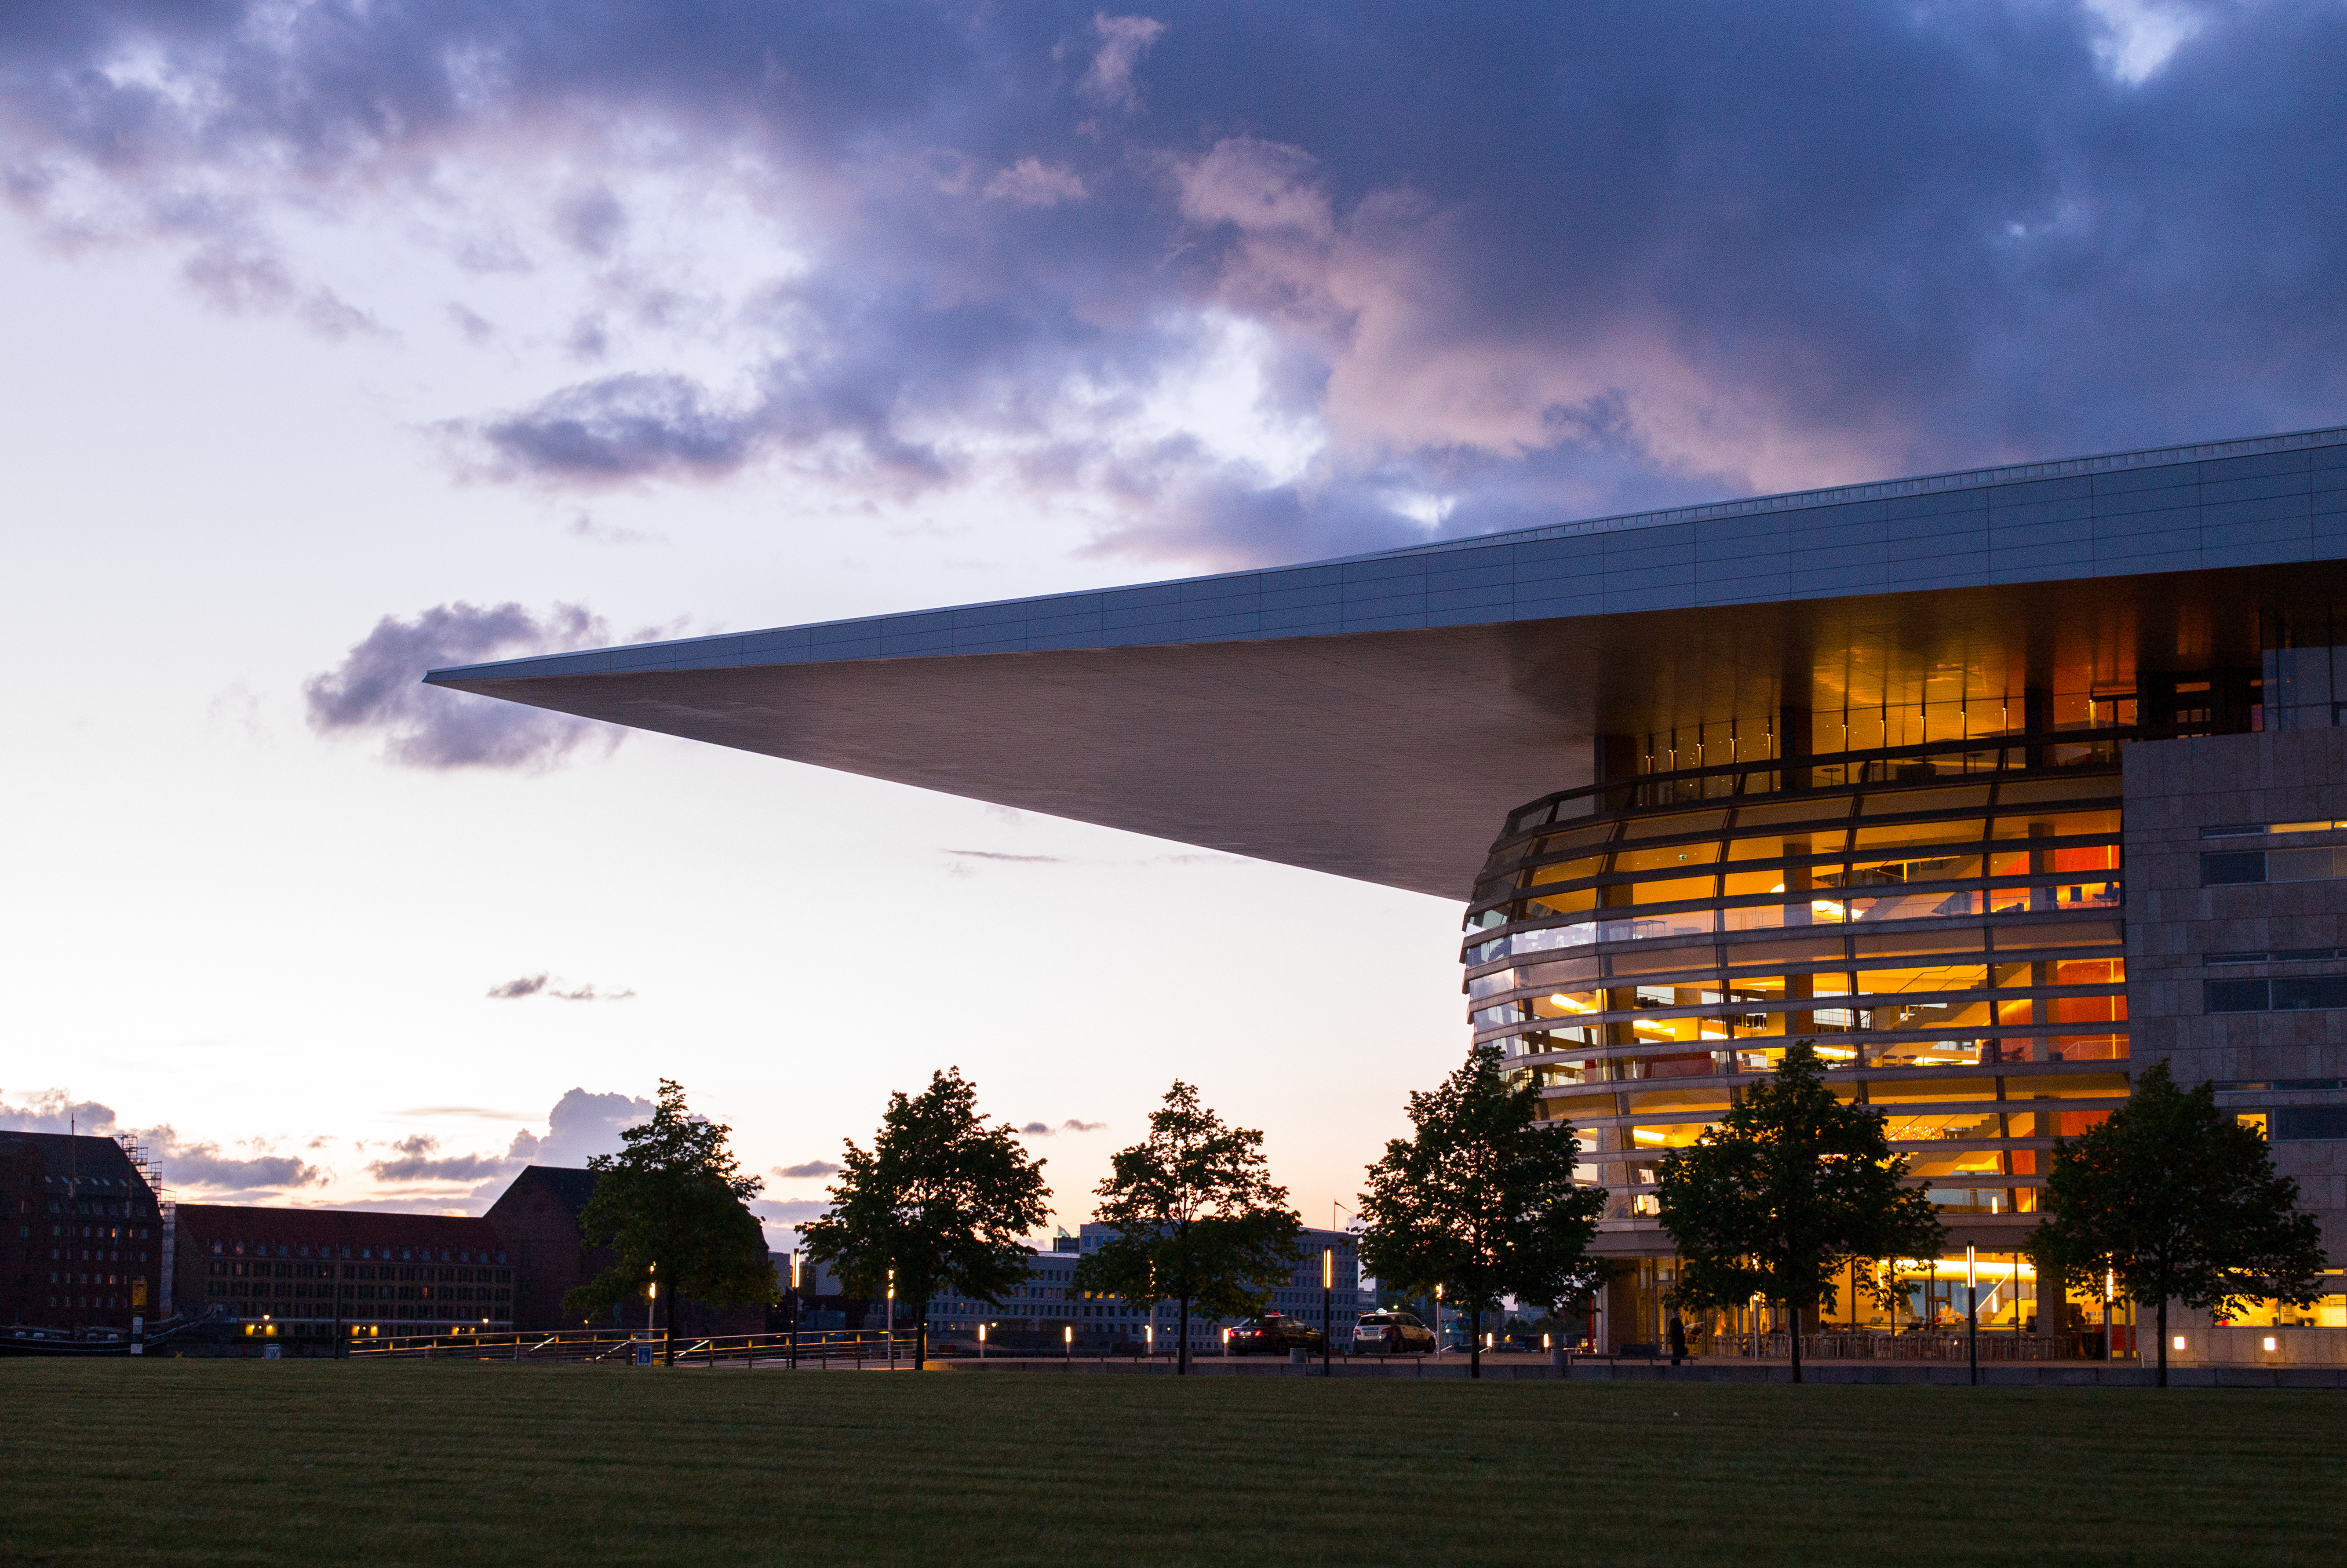
cloud, architecture, structure, sky, sunset, night, house, city, travel, airplane, aircraft, europe, evening, vehicle, opera, stadium, m, denmark, copenhagen, 50, leica, 240, summilux, operaen, urban area, atmosphere of earth, sport venue